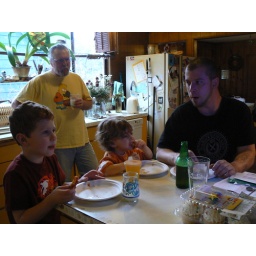
Granddad in back, our older son - father, birthday girl and brother eating pizza before cupcakes